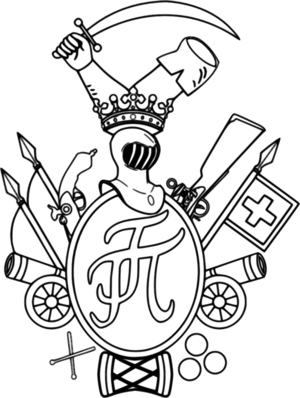
Georges Pétrovitch, connu en français sous le nom de Karageorges, né à Viševac le 14 septembre 1752 / 1762 / 3 novembre 1768 et mort à Radovanje le 24 juillet 1817, était un militaire et un homme d'État serbe.